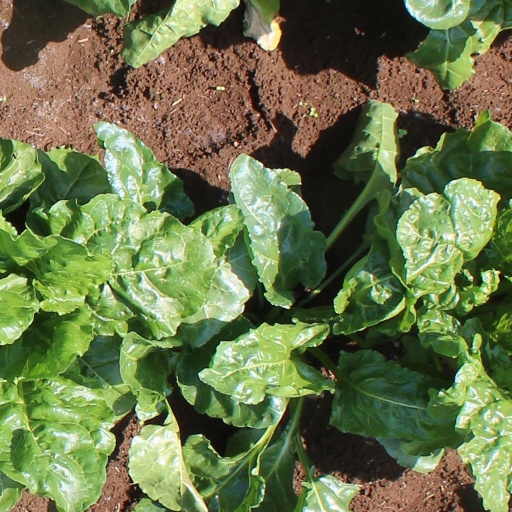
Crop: sugar beet